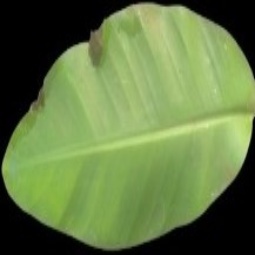
Label: Healthy